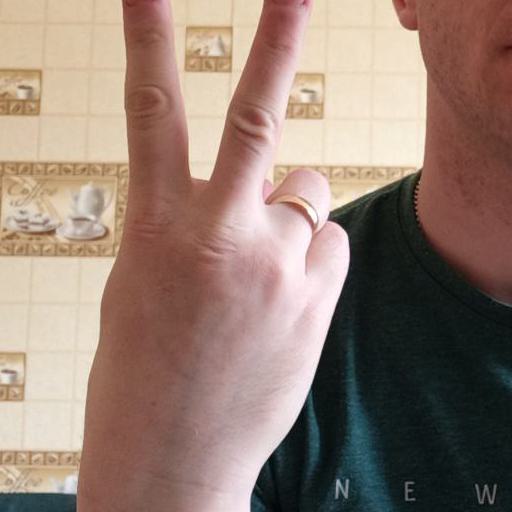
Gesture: peace_inverted